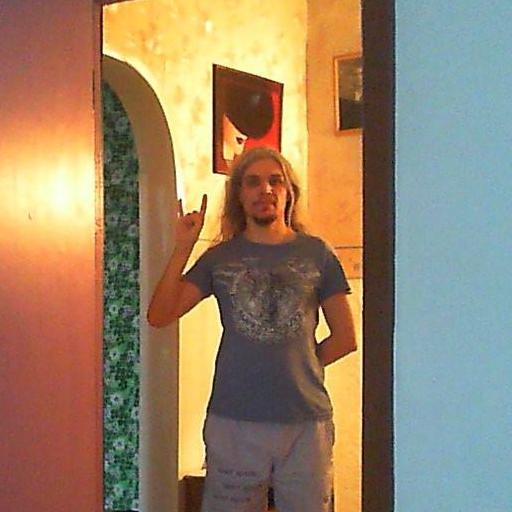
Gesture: rock